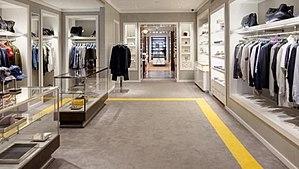
Santa Eulalia
Ramdane Touhami, né le 23 septembre 1974 à Montauban, est un directeur artistique, créateur de mode, designer, DJ, et entrepreneur français.